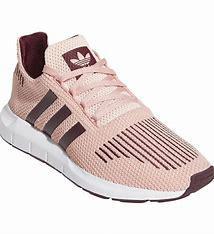
Brand: Adidas
Model: Swift Run